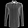
Label: Shirt